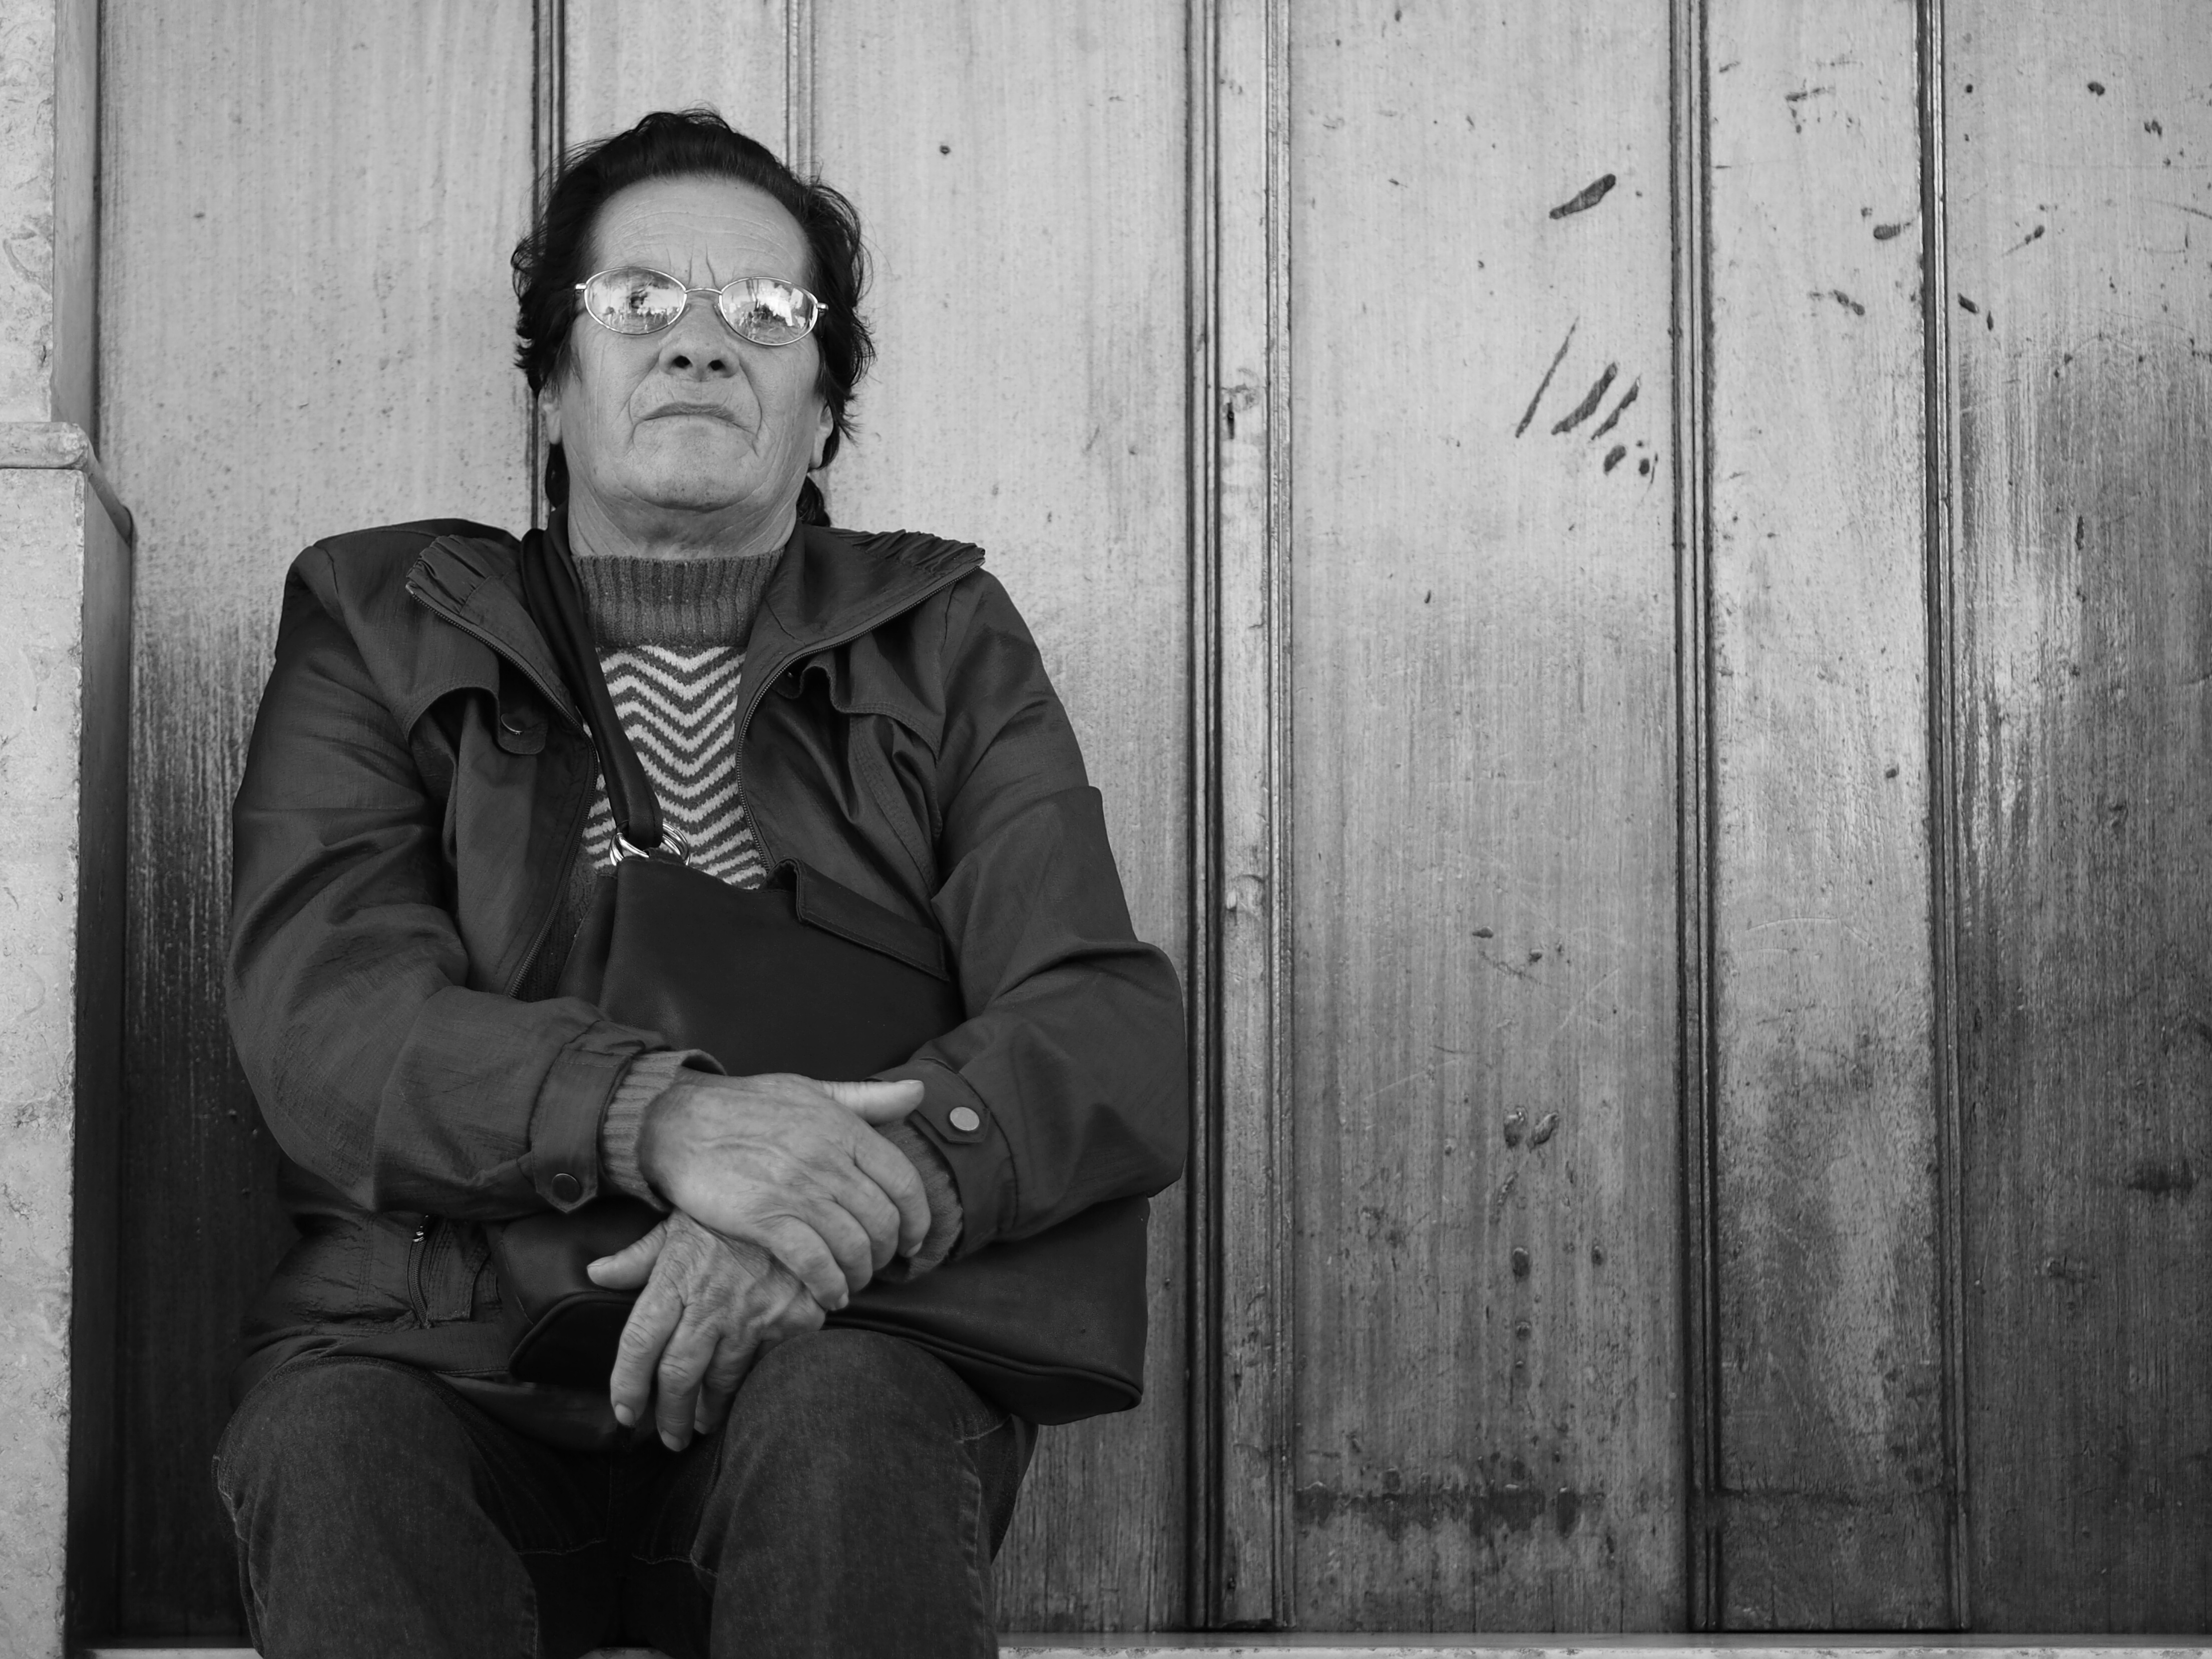
man, person, black and white, people, white, street, photography, urban, male, portrait, lens, sitting, space, black, monochrome, streetphotography, bw, blackandwhite, blackwhite, candid, best, gentleman, moments, eye, public, em5, olympus, photograph, prime, pretoebranco, rua, omd, streetphoto, image, faces, eyed, f18, 45mm, lisboa, lisbon, moment, unposed, decisive, pretobranco, retratos, omdem5, sp, pb, inpublic, fotografiaderua, streetmoments, lavinha, joao, monochrome photography, portrait photography, film noir, human positions